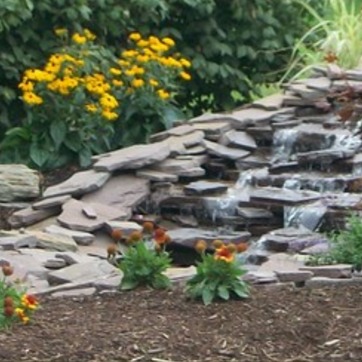
Material: stone